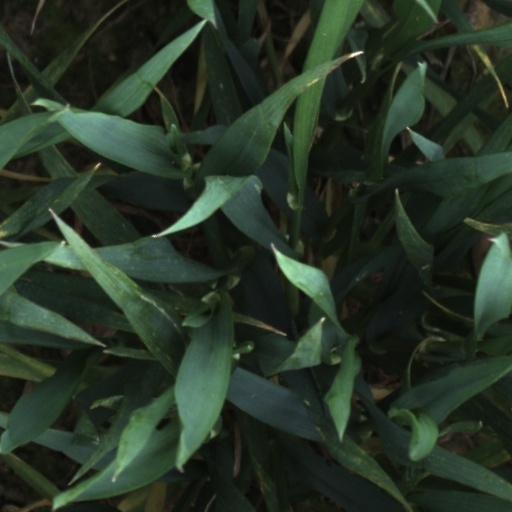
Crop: wheat